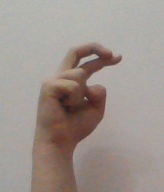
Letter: zay